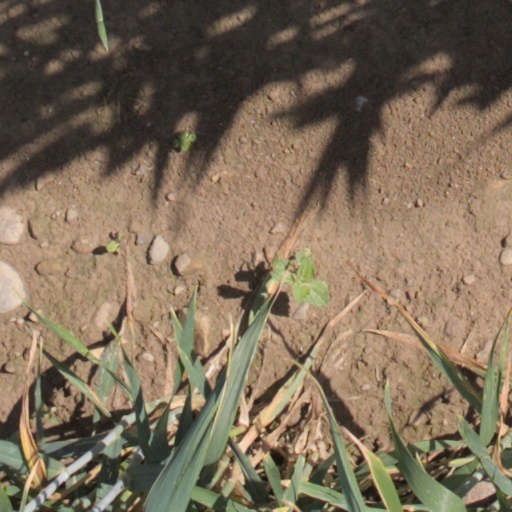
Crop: wheat